Nancy Pelosi

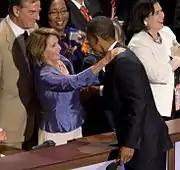
Pelosi and Barack Obama shaking hands at the 2008 Democratic National Convention

Pelosi was named Permanent Chair of the 2008 Democratic National Convention in Denver, Colorado.